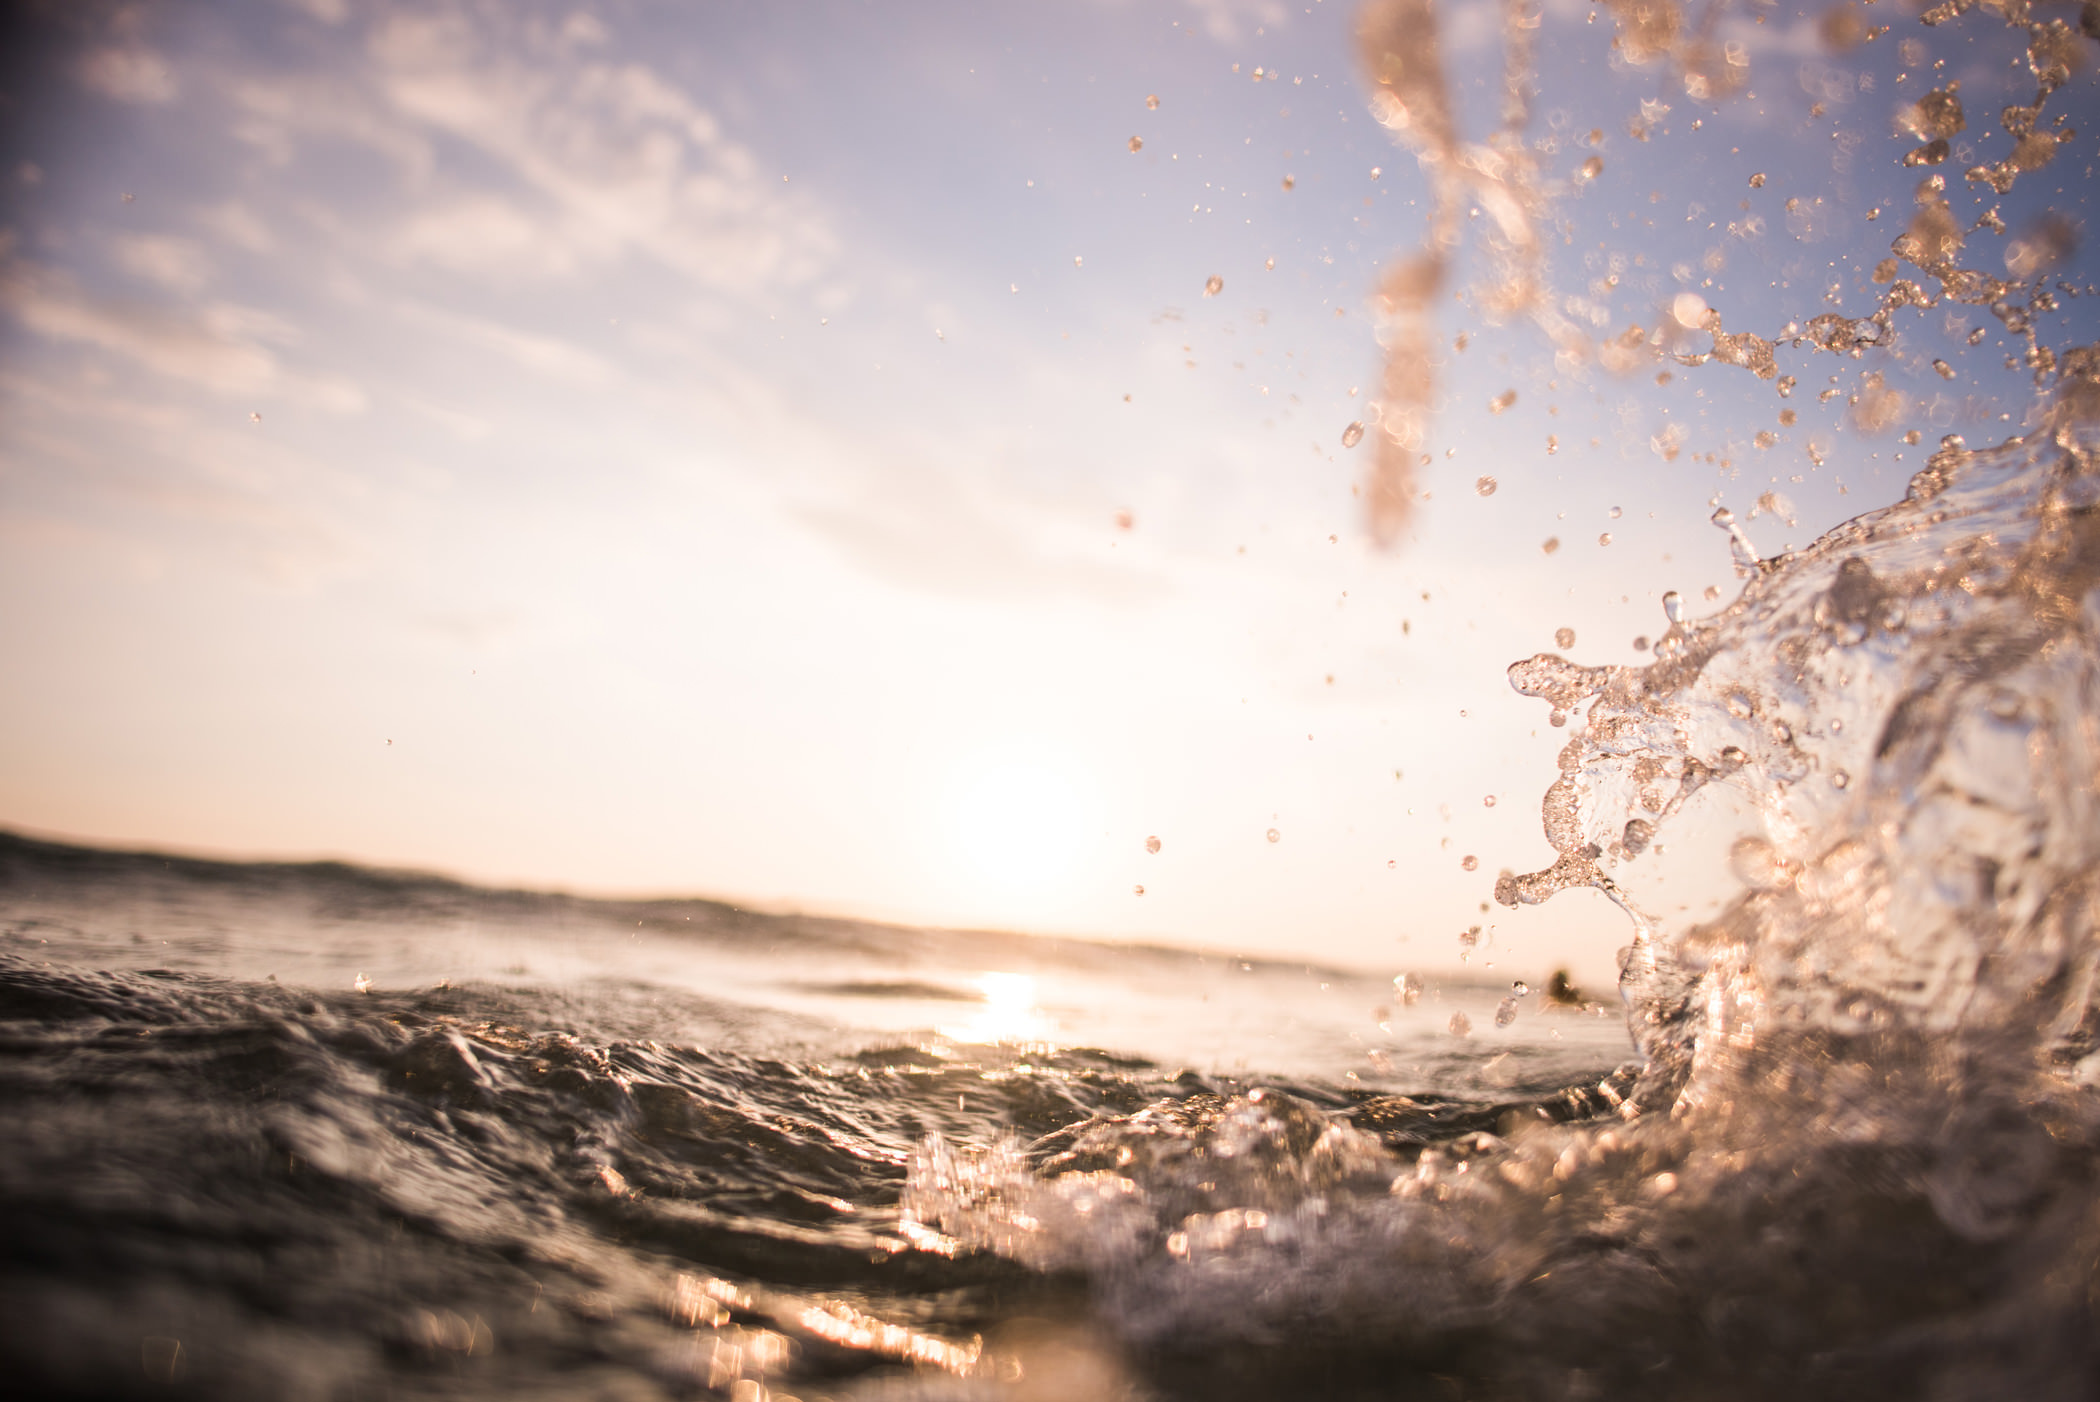
sky, water, wave, sea, cloud, sunlight, ocean, horizon, wind wave, atmosphere, shore, landscape, photography, calm, beach, coast, vacation, surfing, meteorological phenomenon, sunset, winter